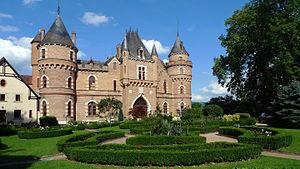
Le château de Maulmont à Saint-Priest-Bramefant, Puy-de-Dôme